Pula

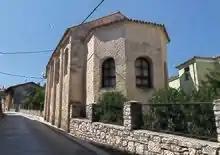
Church of St Nicholas (Sv. Mikula)

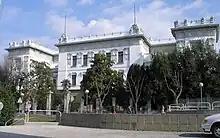
Pula University building

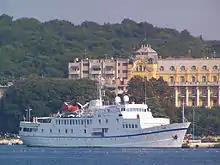
Riviera Hotel (right)

After the fall of the Western Roman Empire, the city and region were attacked by the Ostrogoths, Pula being virtually destroyed by Odoacer, a Germanic "foederati" general in 476 AD. The town was ruled by the Ostrogoths from 493 to 538 AD. When their rule ended, Pula came under the rule of the Exarchate of Ravenna (540–751). During this period Pula prospered and became the major port of the Byzantine fleet and an integral part of the Byzantine Empire. The Basilica of Saint Mary Formosa was built in the 6th century.